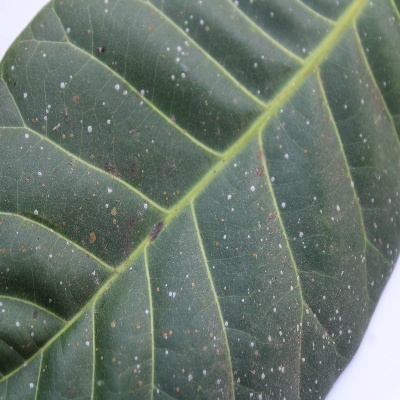
Crop: Cashew
Condition: red rust